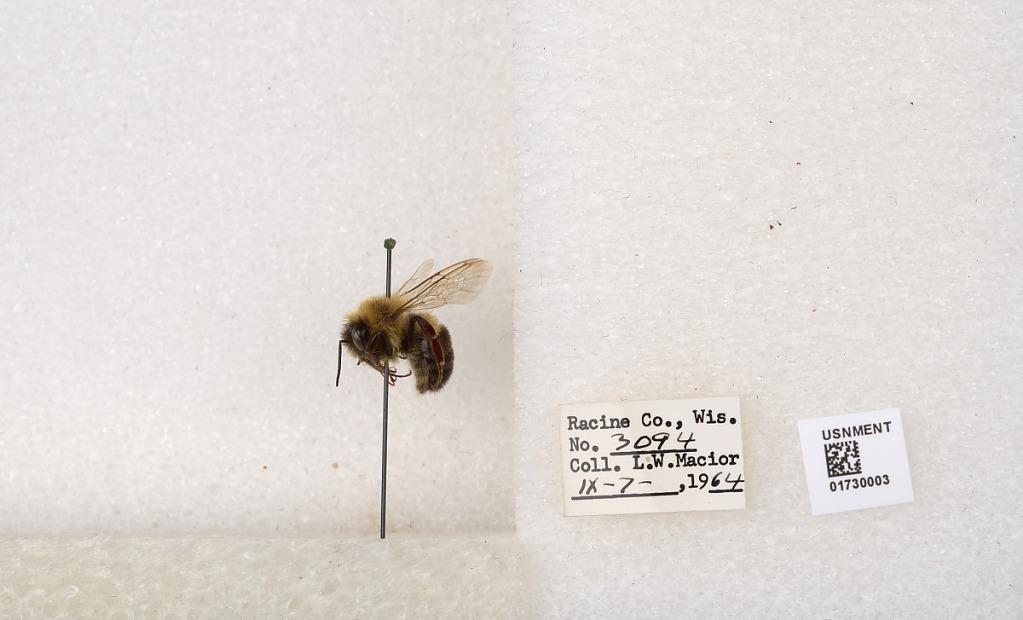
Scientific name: Bombus impatiens Cresson
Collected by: L. Macior
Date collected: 1964-9-7
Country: United States
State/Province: Wisconsin
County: Racine
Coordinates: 42.7261, -87.7828